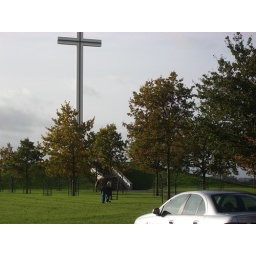
416 Father son playing football beneath the cross